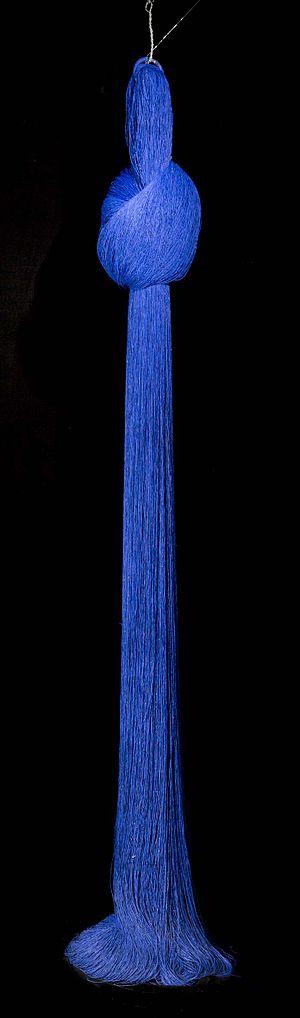
Olga de Amaral, née en 1932 à Bogota en Colombie, est une artiste visuelle connue pour ses œuvres abstraites à grande échelle réalisées au moyen de fibres et couvertes d'or ou d'argent. En raison de sa capacité à concilier les préoccupations locales avec l'évolution de la situation internationale, elle est devenue l'une des rares artistes d'Amérique du Sud internationalement connue pour son travail de la fibre au cours des années 1960 et 1970. Elle est considérée comme une figure phare de l'abstraction de l'Amérique latine d'après-guerre. Elle a développé un langage unique avec une diversité du vocabulaire du tissage, de la peinture, et la sculpture en se basant sur la tradition précolombienne. Ses œuvres sont conservées dans de grands musées à travers l'Europe, l'Amérique du Nord et l'Amérique du Sud, et également dans les plus grandes collections publiques et privées.